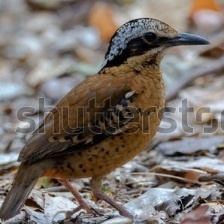
Species: EARED PITA
Scientific name: HYDRORNIS PHAYREI